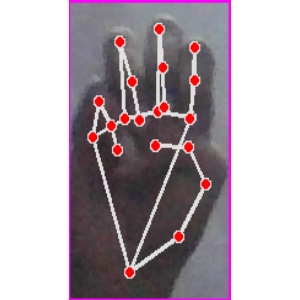
अक्षर: म